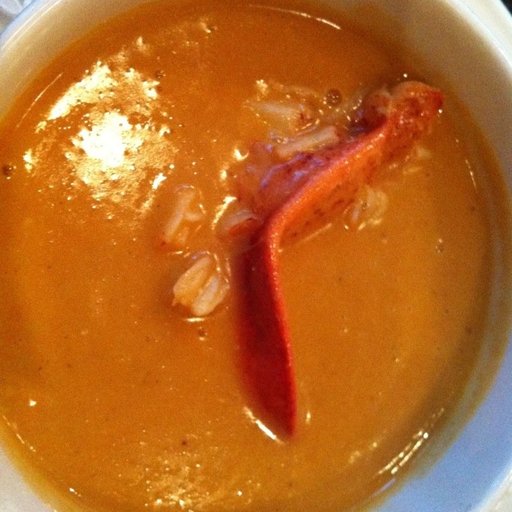
Label: lobster_bisque